2021 MotoGP World Championship

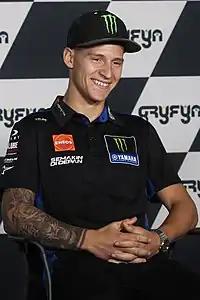
Fabio Quartararo (pictured in 2022) was the 2021 MotoGP World Riders' Champion.

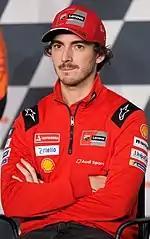
Francesco Bagnaia finished runner-up on his first year with Ducati Lenovo Team.

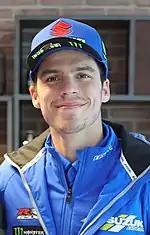
Joan Mir, the defending champion, finished third.

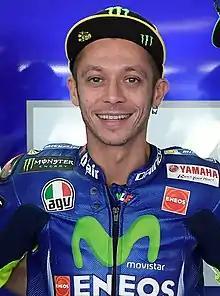
Valentino Rossi retired at the end of the season after a 26-year career.

The 2021 FIM MotoGP World Championship was the premier class of the 73rd F.I.M. Road Racing World Championship season. Fabio Quartararo won his first world title, with five race wins ahead of securing the title in the third last race of the season. Quartararo became the first ever Frenchman to win the premier class title, which was also the first title for a non-Spanish rider since Australian Casey Stoner in 2011. The season also saw Francesco Bagnaia and Jorge Martín win their first premier class races. In the overall standings, Bagnaia secured second place and reigning champion Joan Mir secured third place, while Martín was named rookie of the year. Ducati secured the constructors' championship for the second consecutive season and the teams' championship for the first time since 2007. In total, eight different riders won Grands Prix during the season.